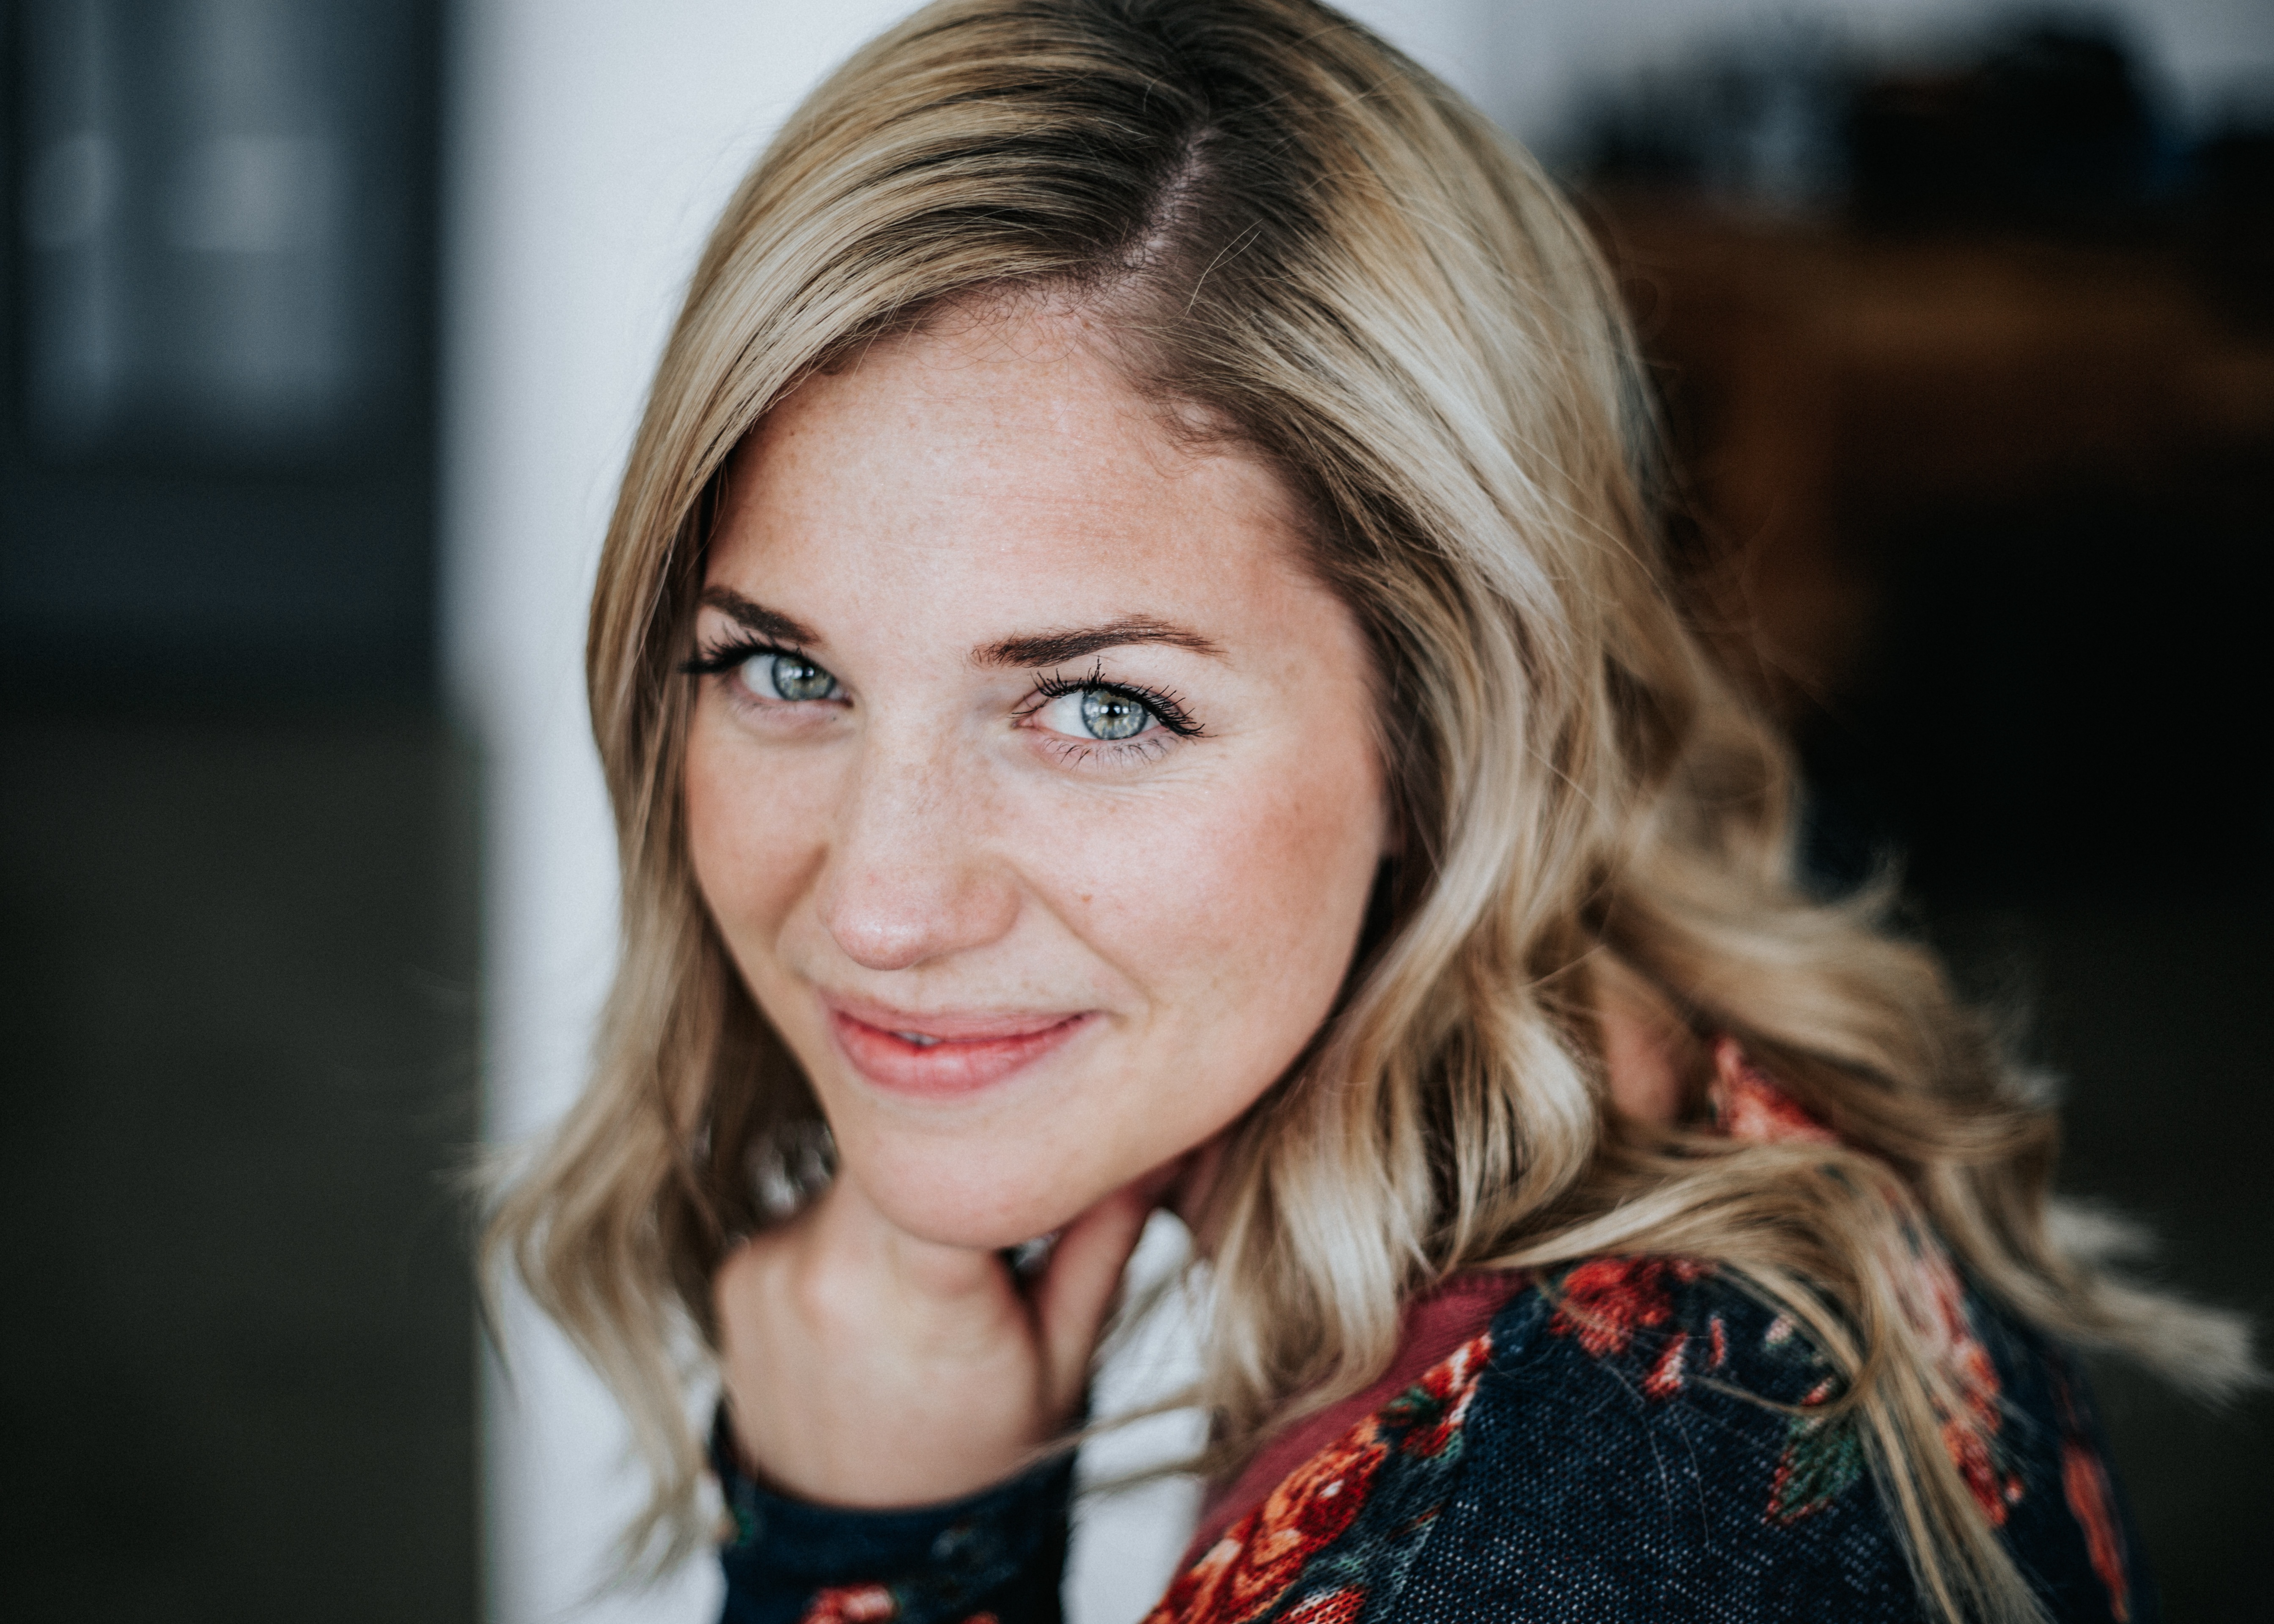
person, woman, hair, female, singer, portrait, model, fashion, lady, blonde, hairstyle, smile, long hair, beauty, blond, brown hair, portrait photography, supermodel